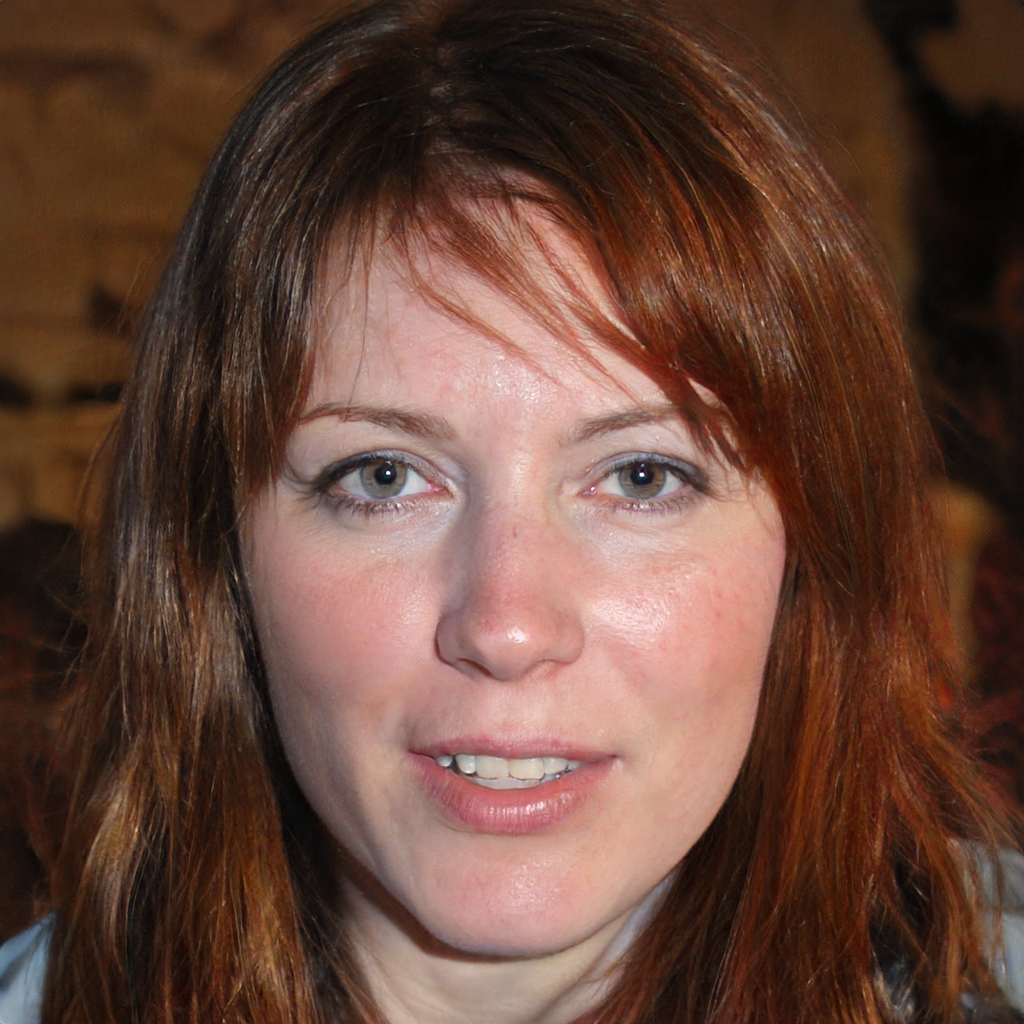
Gender: Female